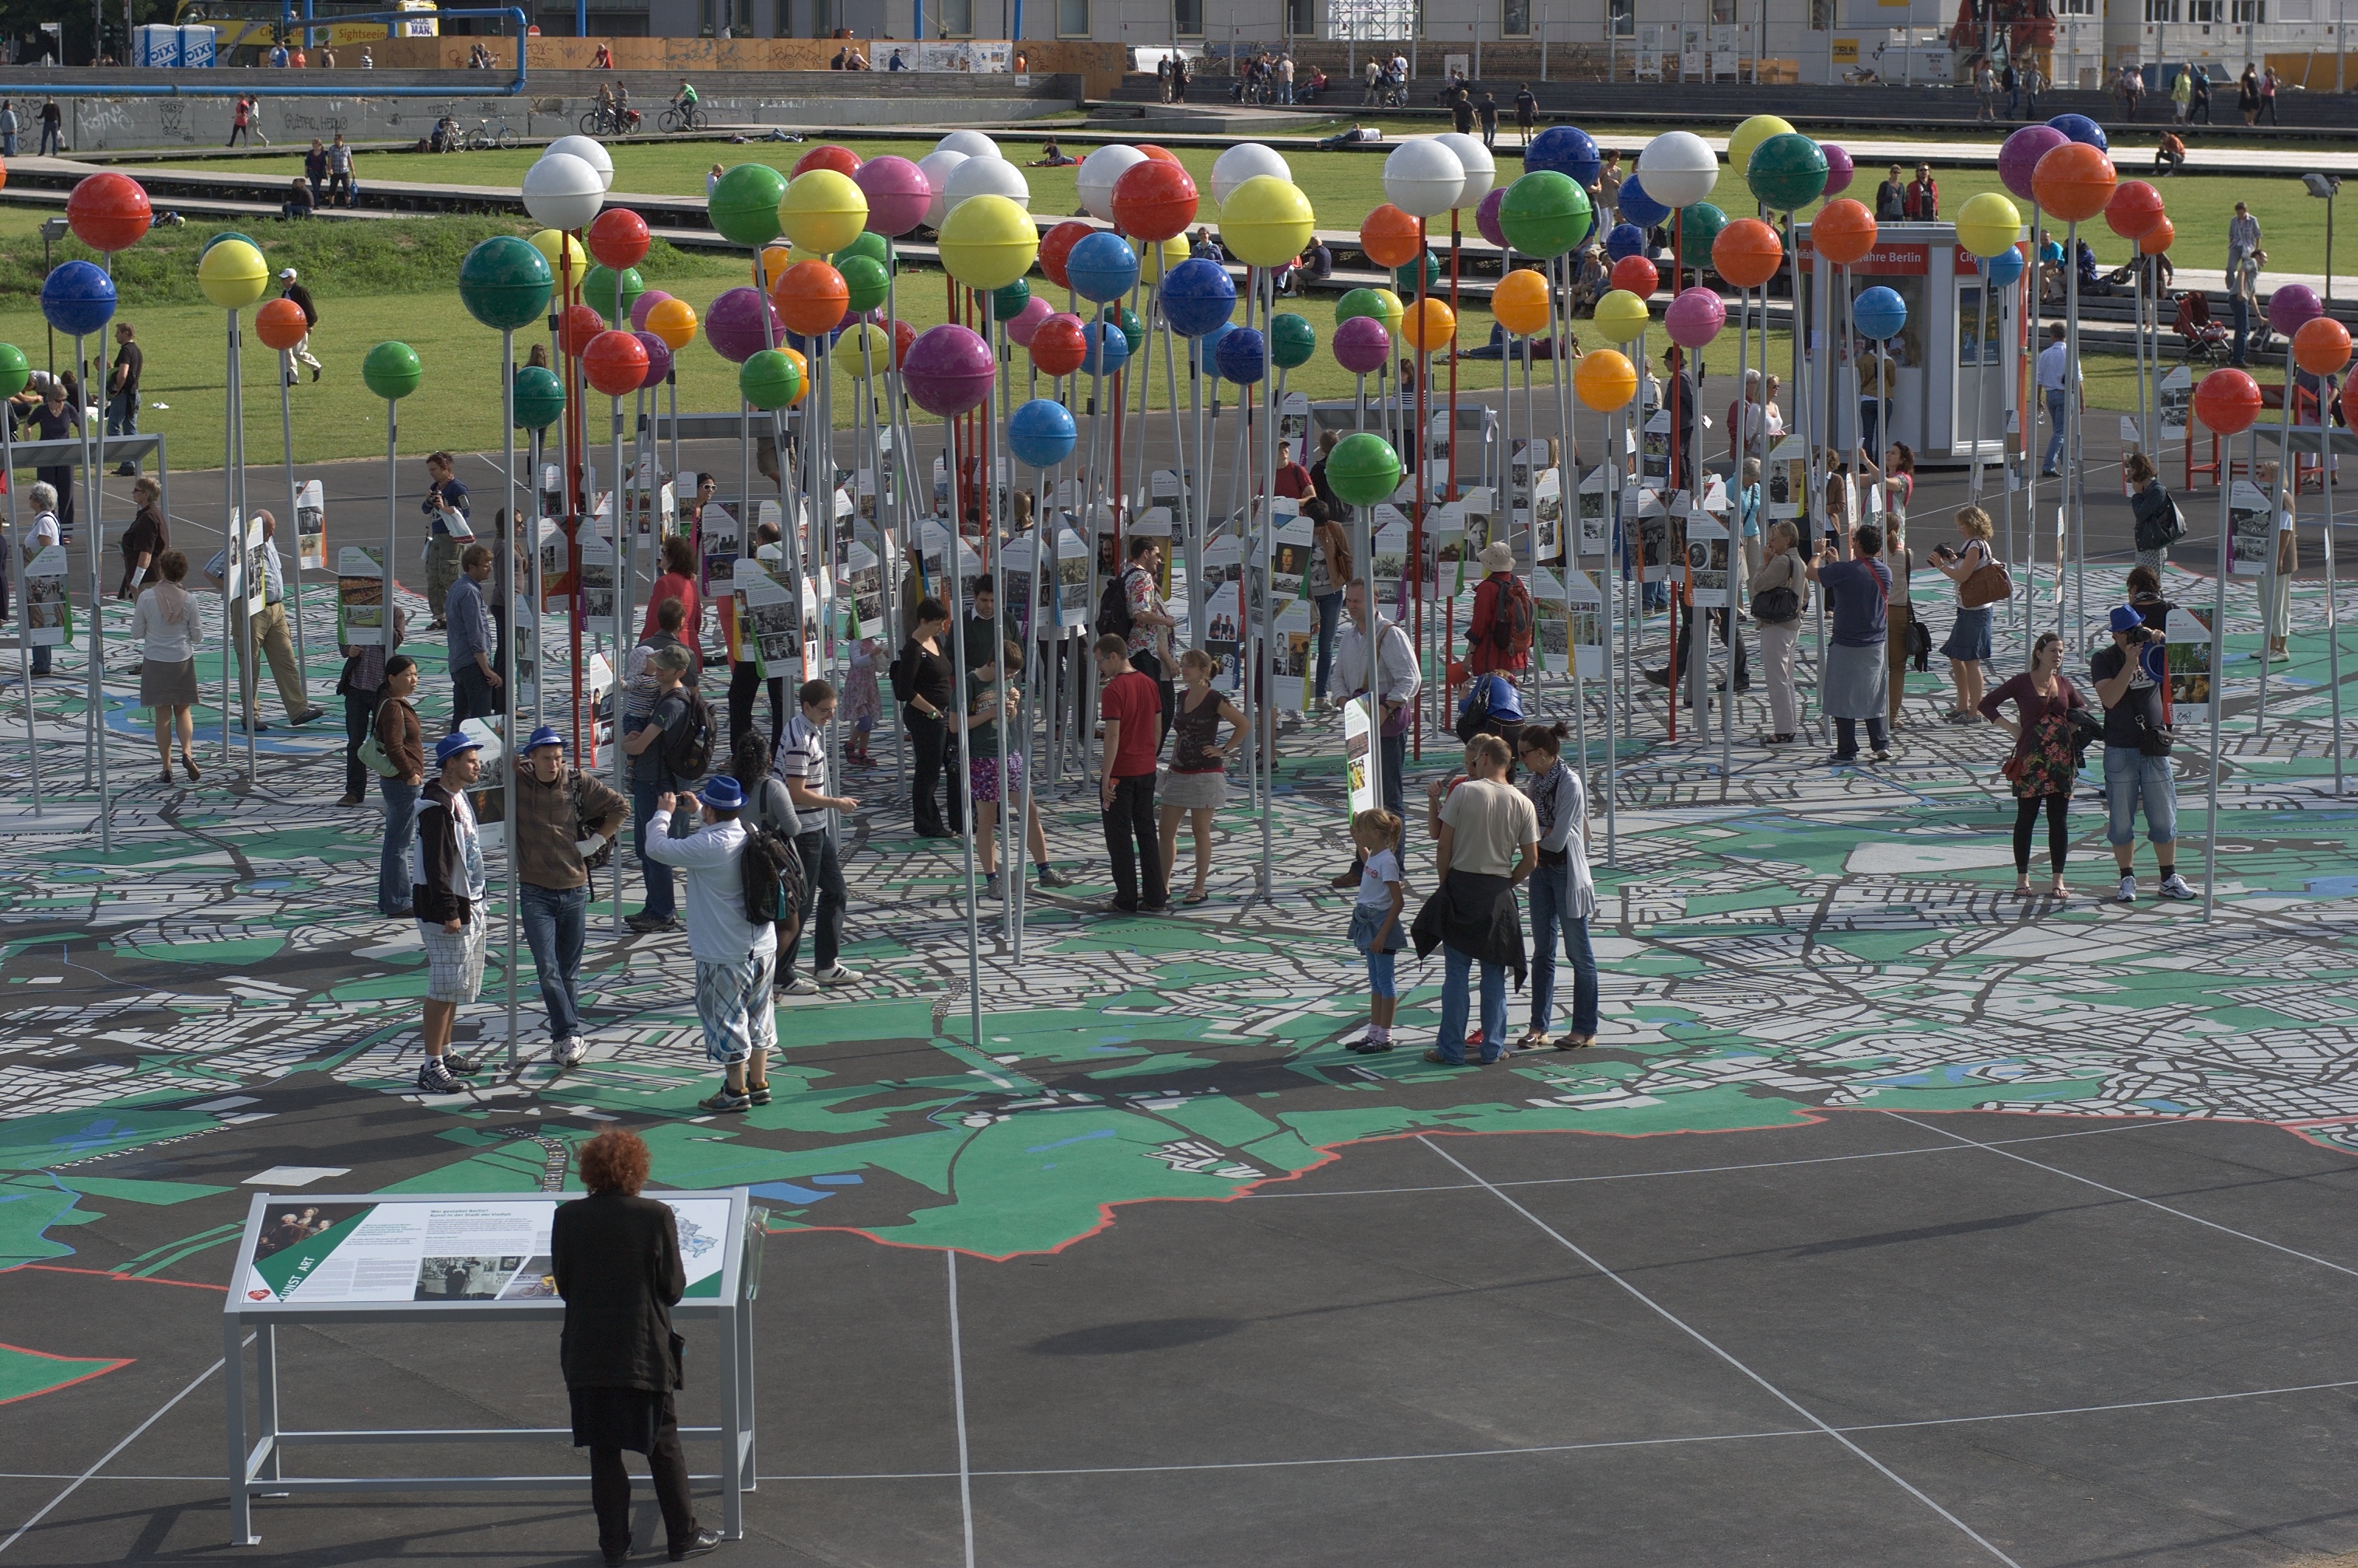
structure, crowd, 2012, f14, rawtherapee, germany, deutschland, berlin, pentax, lenstagged, steffenzahn, k100d, justpentax, berlinmitte, iamflickr, cosina, voigtlander, 58mm, nokton, 58mmf14, 58mm14, nokton58mmf14slii, 58mmf14nokton, cosinavoigtl nder, voigtl ndernokton58mmf14, sport venue